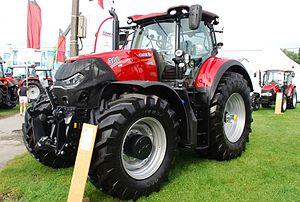
Vue de la Foire agricole de Libramont, dans le Luxembourg belge (82e édition en 2016).
Case IH est un constructeur américain de matériel agricole, issu de l'entreprise Case et appartenant au groupe CNH Global. Case IH construit des tracteurs, moissonneuses et presses.